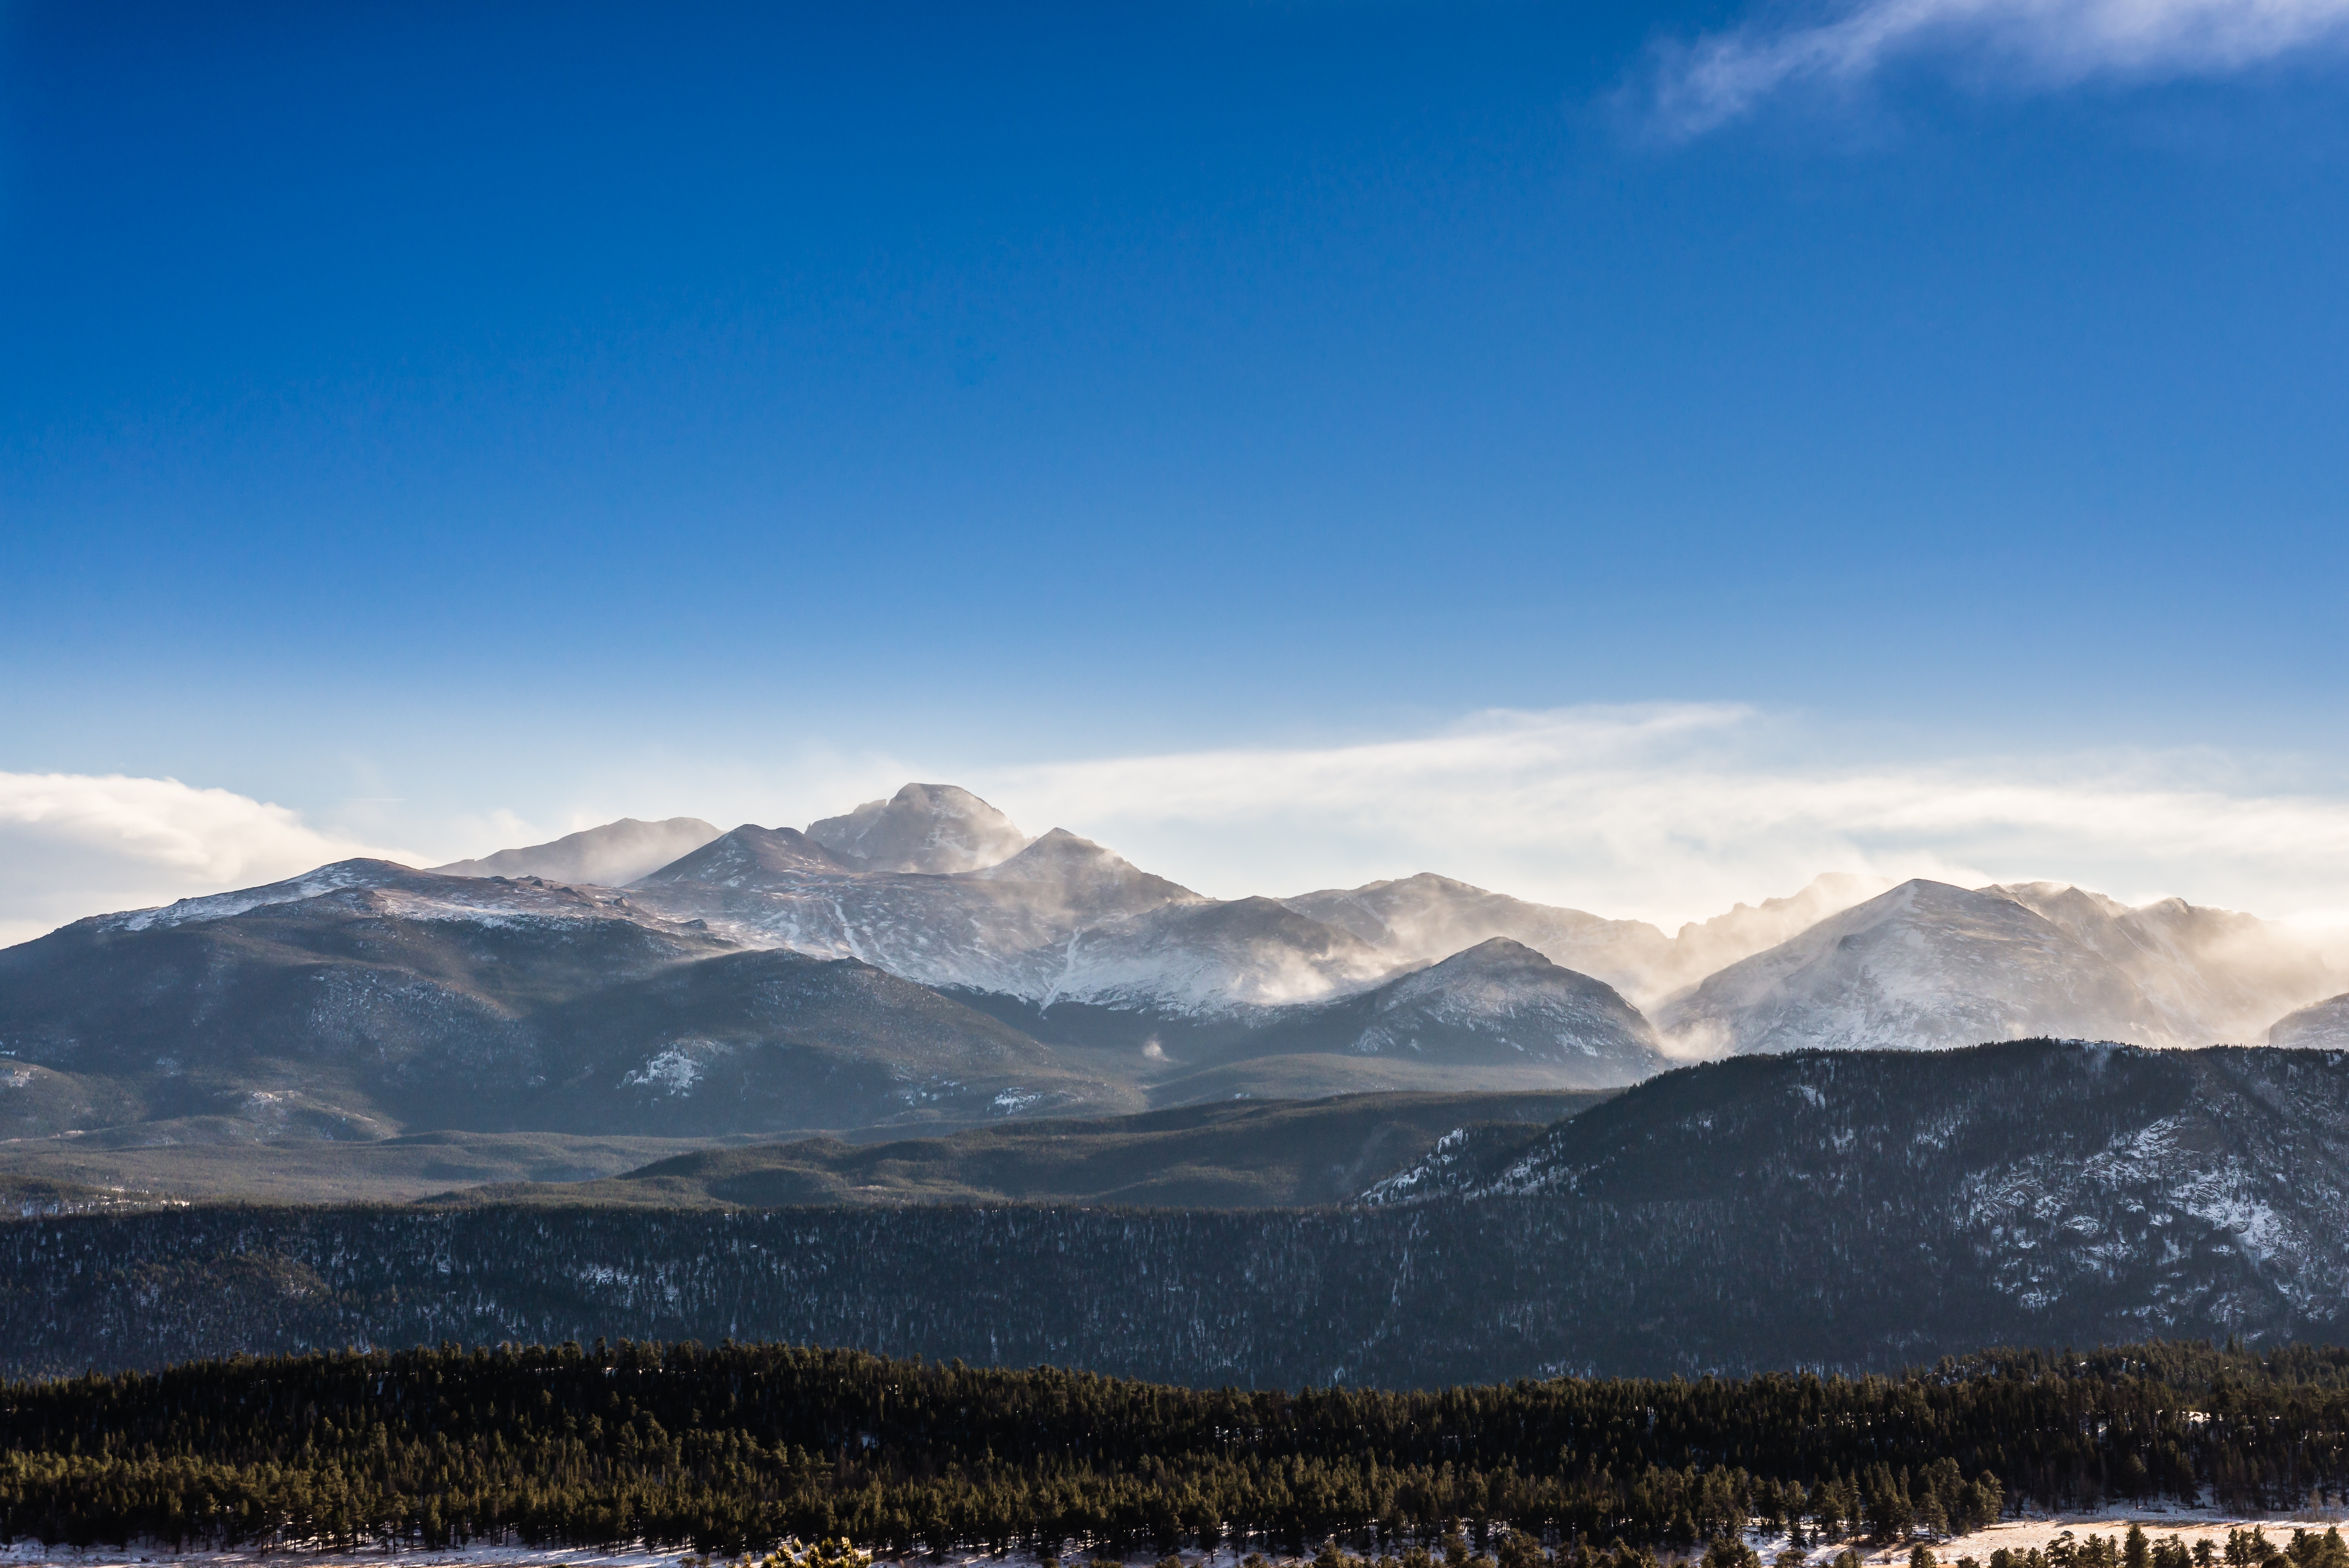
landscape, nature, wilderness, mountain, snow, winter, cloud, sky, sunlight, morning, hill, lake, dawn, valley, mountain range, panorama, weather, ridge, summit, alps, plateau, fell, loch, landform, geographical feature, atmospheric phenomenon, mountainous landforms